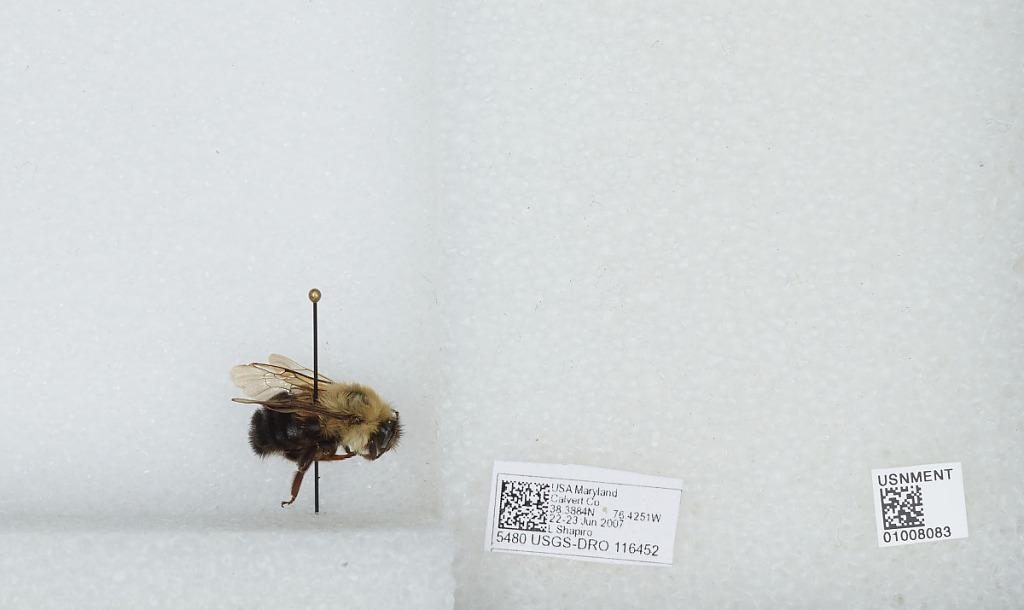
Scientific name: Bombus (Pyrobombus) bimaculatus Cresson
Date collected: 2007-6-22
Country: United States
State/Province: Maryland
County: Calvert
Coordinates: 38.53, -76.53